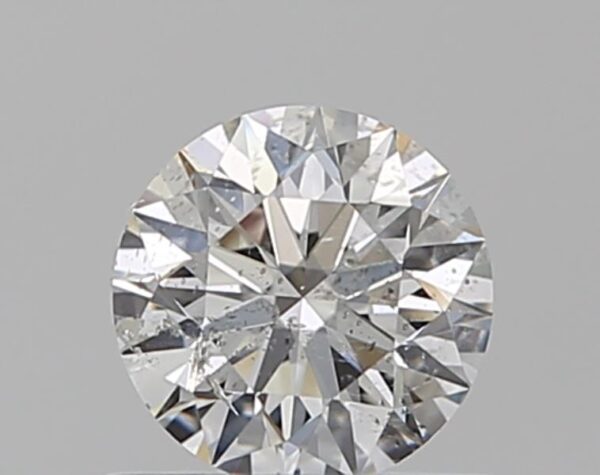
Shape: round
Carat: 0.51
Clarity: SI2
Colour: G
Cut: EX
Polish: EX
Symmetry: EX
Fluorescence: N
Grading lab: GIA
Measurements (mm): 5.1 x 5.12 x 3.2